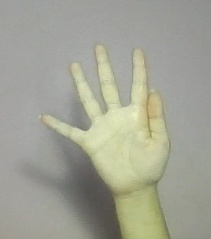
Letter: sheen